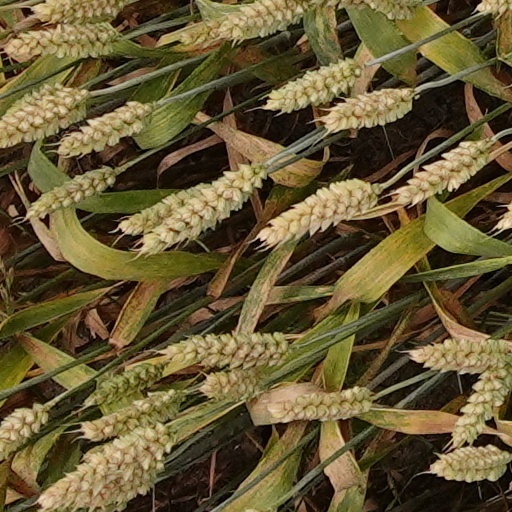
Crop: wheat